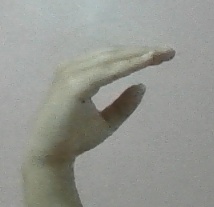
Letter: jeem